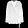
Label: Shirt